Oktava

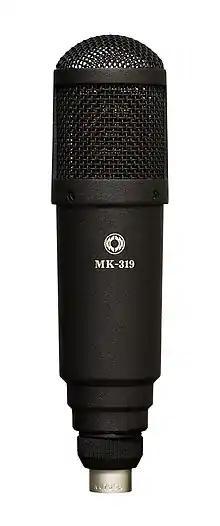
Oktava319

In June 1927, the electronics plant that became Oktava opened in Tula, producing radio components, and in four years grew from a local workshop into a large plant supplying microphones across the Soviet Union, attached to the Ministry of Postal Services.